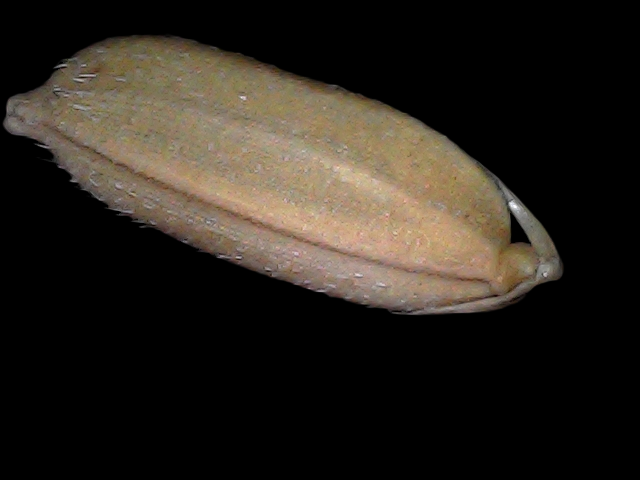
Rice variety: Br22